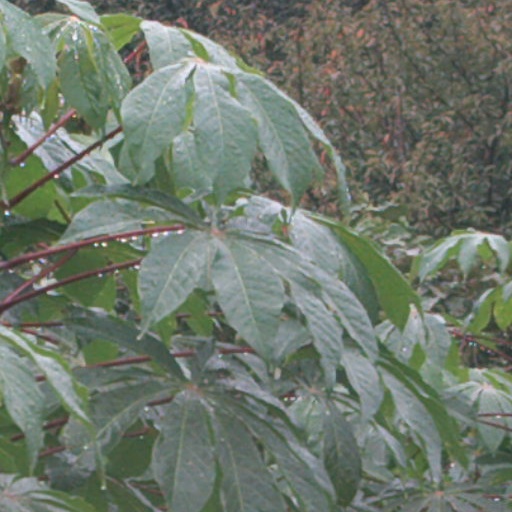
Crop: cassava